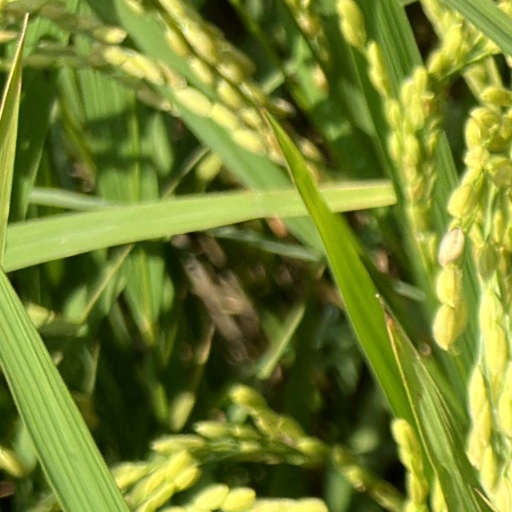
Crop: rice